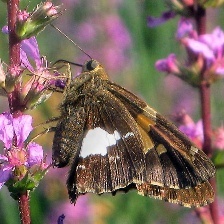
Species: SILVER SPOT SKIPPER